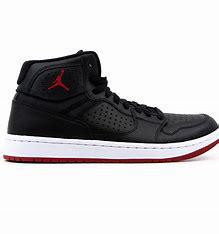
Brand: Jordan
Model: Access